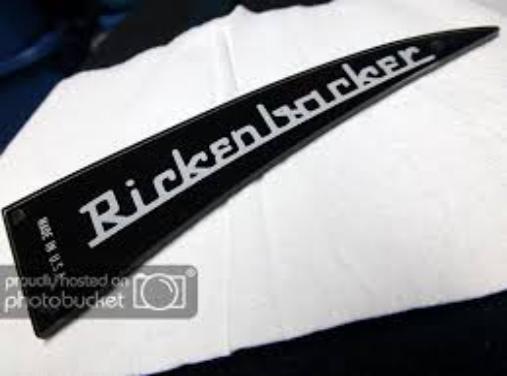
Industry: Electronic